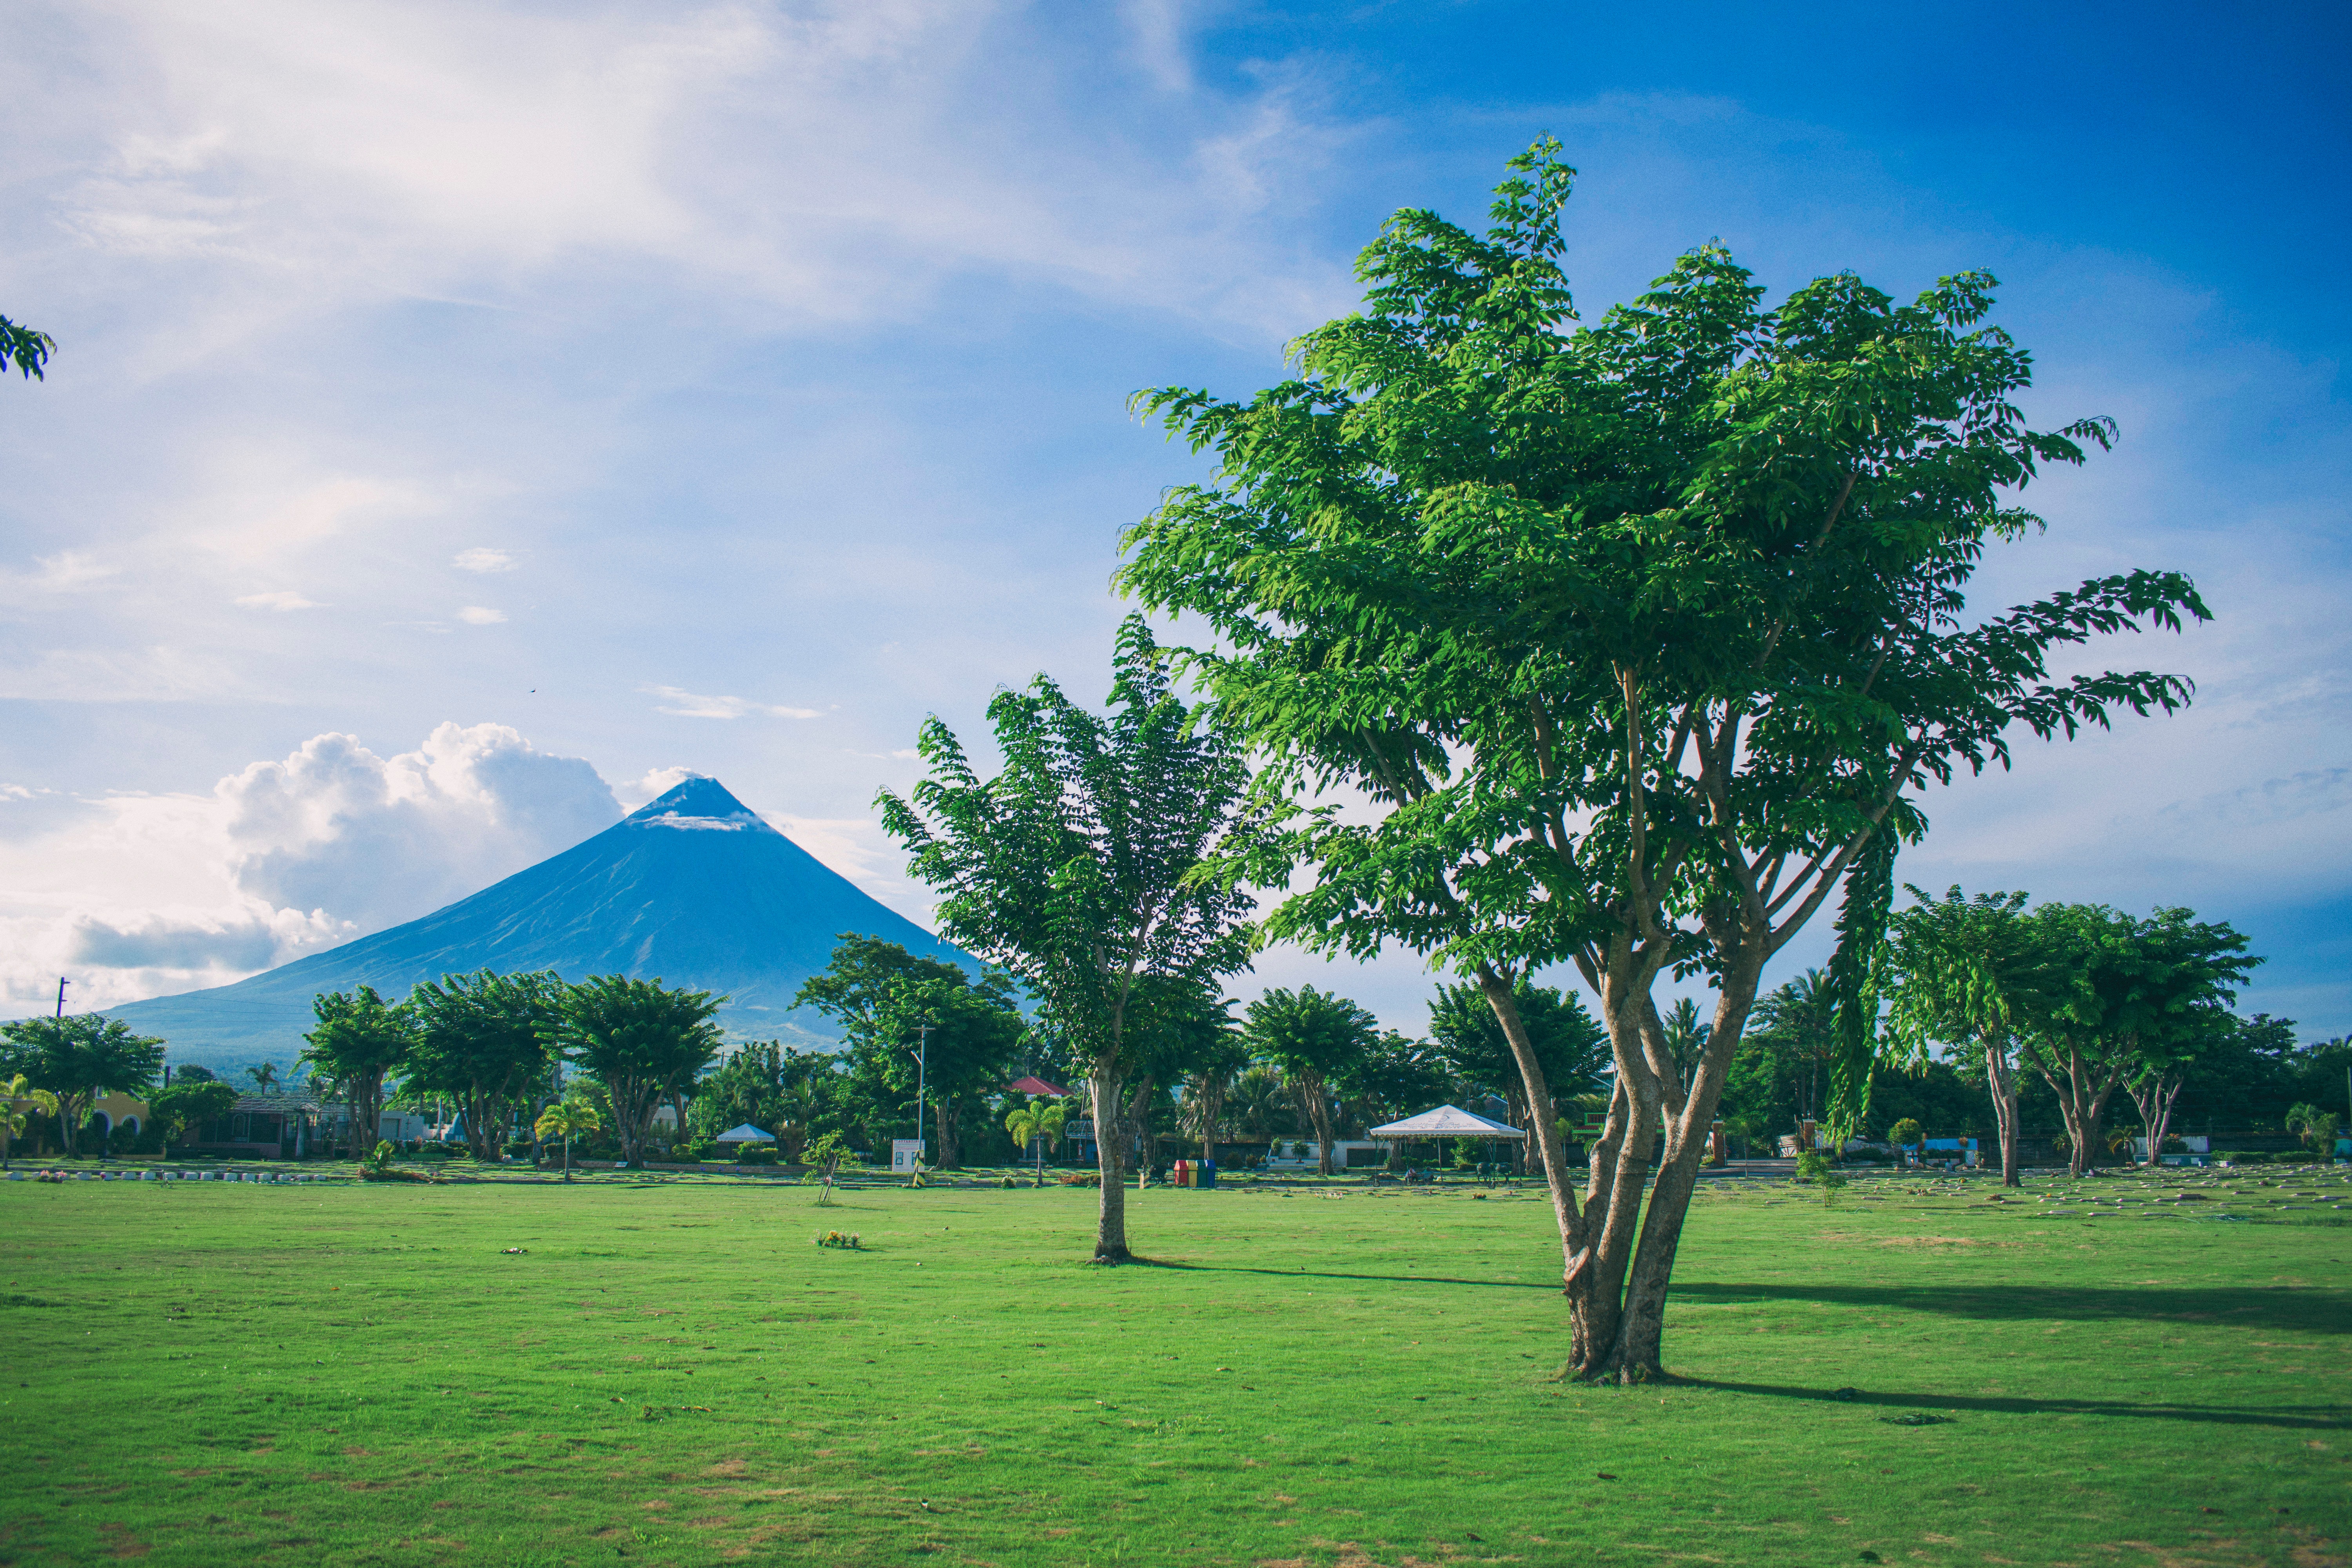
sky, tree, green, natural landscape, nature, blue, grass, grassland, cloud, natural environment, daytime, woody plant, pasture, lawn, hill station, mountain, leaf, land lot, plant, shade, hill, summer, plain, meadow, rural area, landscape, architecture, leisure, photography, branch, field, vacation, park, Tints and shades, tourism, horizon, house, meteorological phenomenon, lake